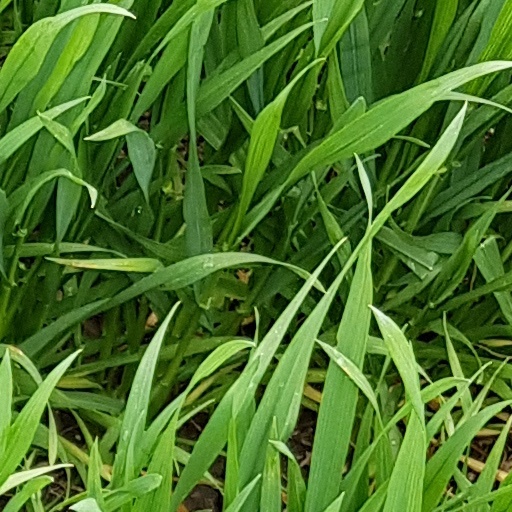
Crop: wheat